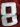
Number: 8